Climate change in North Carolina

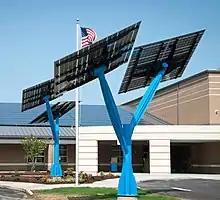
Solar installation, Sandy Grove Middle School, Robeson County

If current warming trends continue, by 2080 "North Carolina will likely feel like the Florida Panhandle or possibly like northern Mexico within a generation."